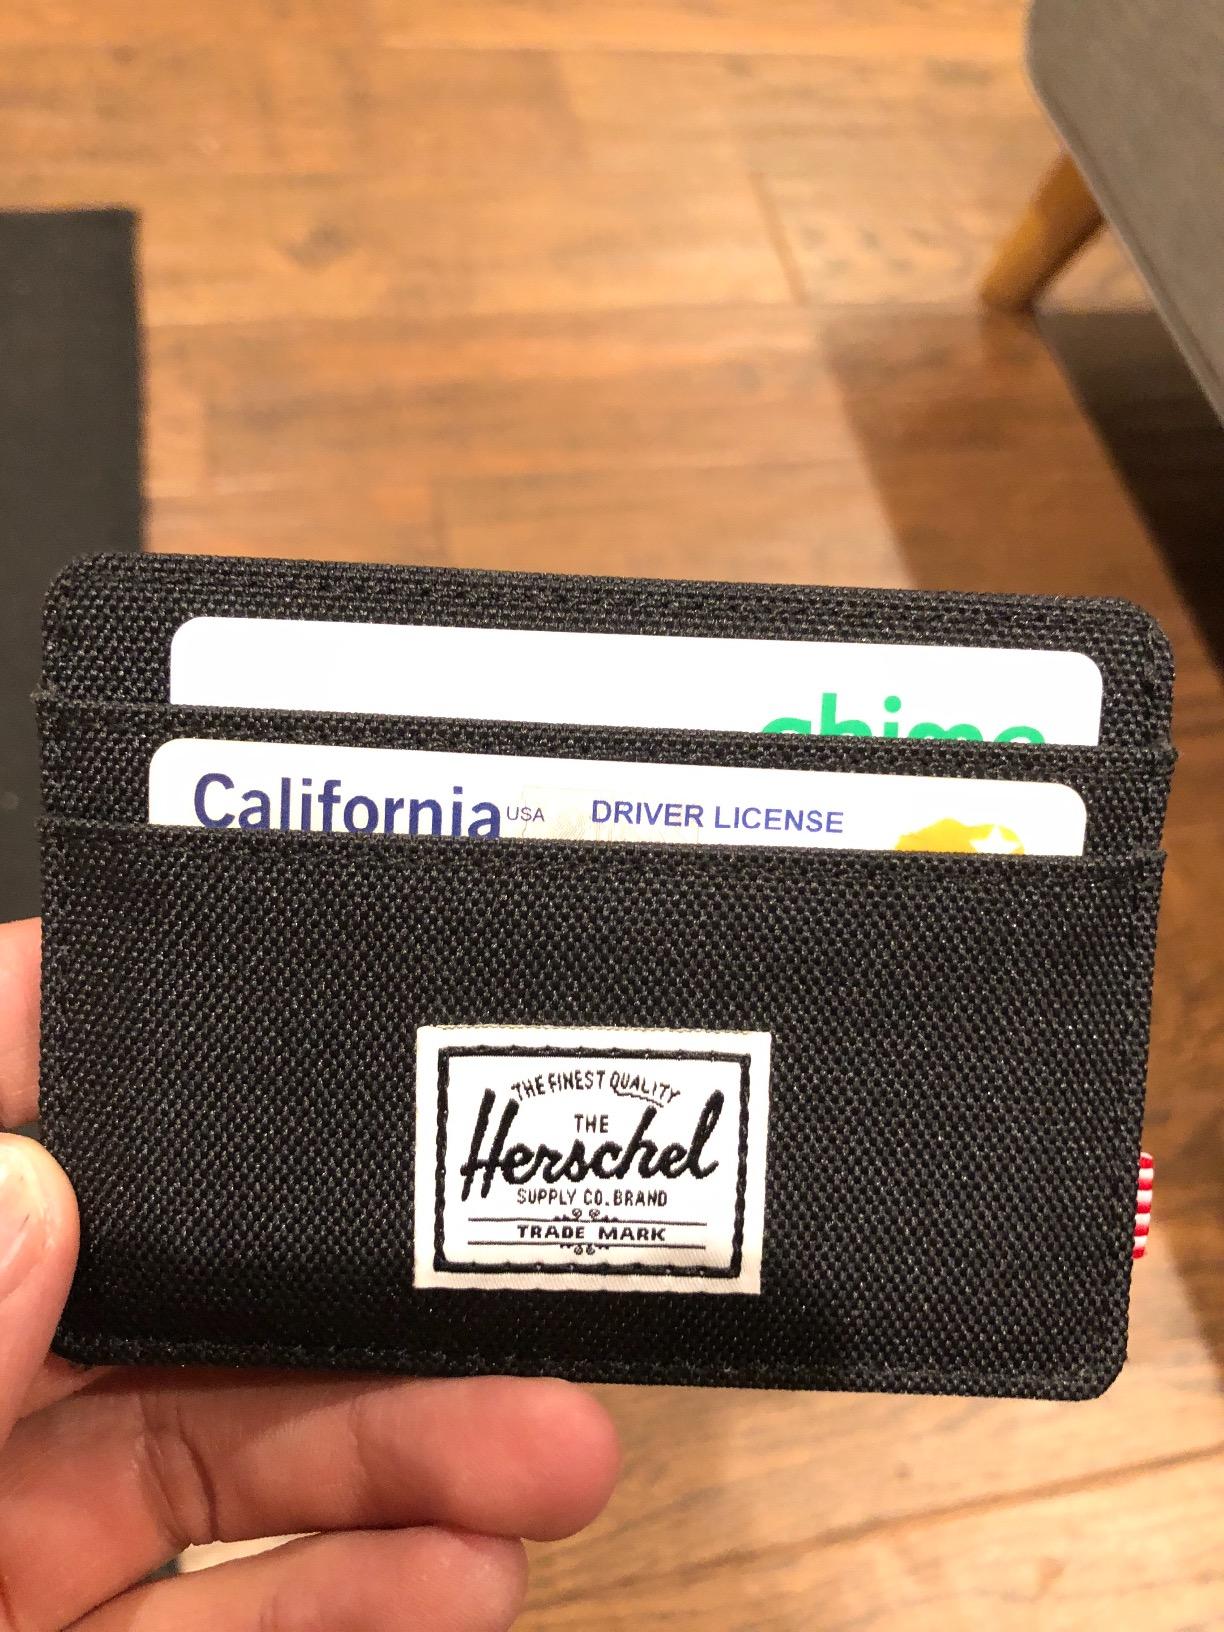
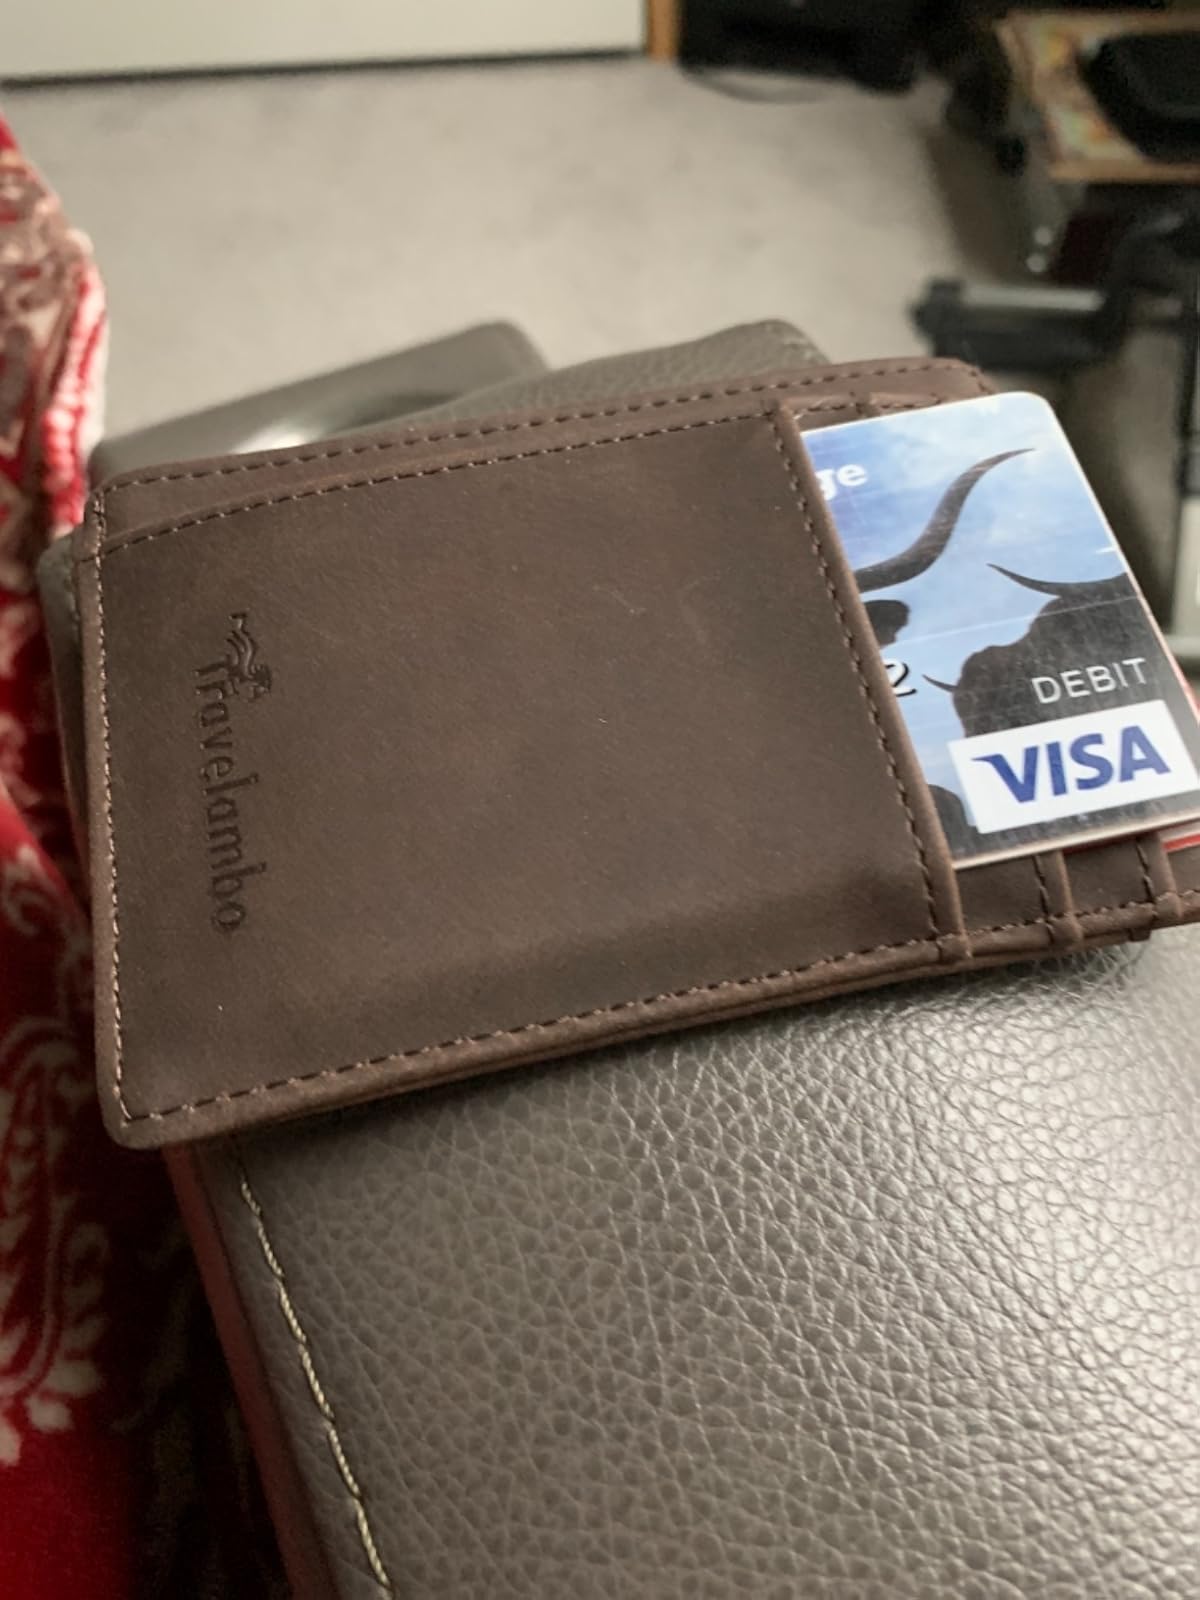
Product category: accessories_wallet
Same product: no